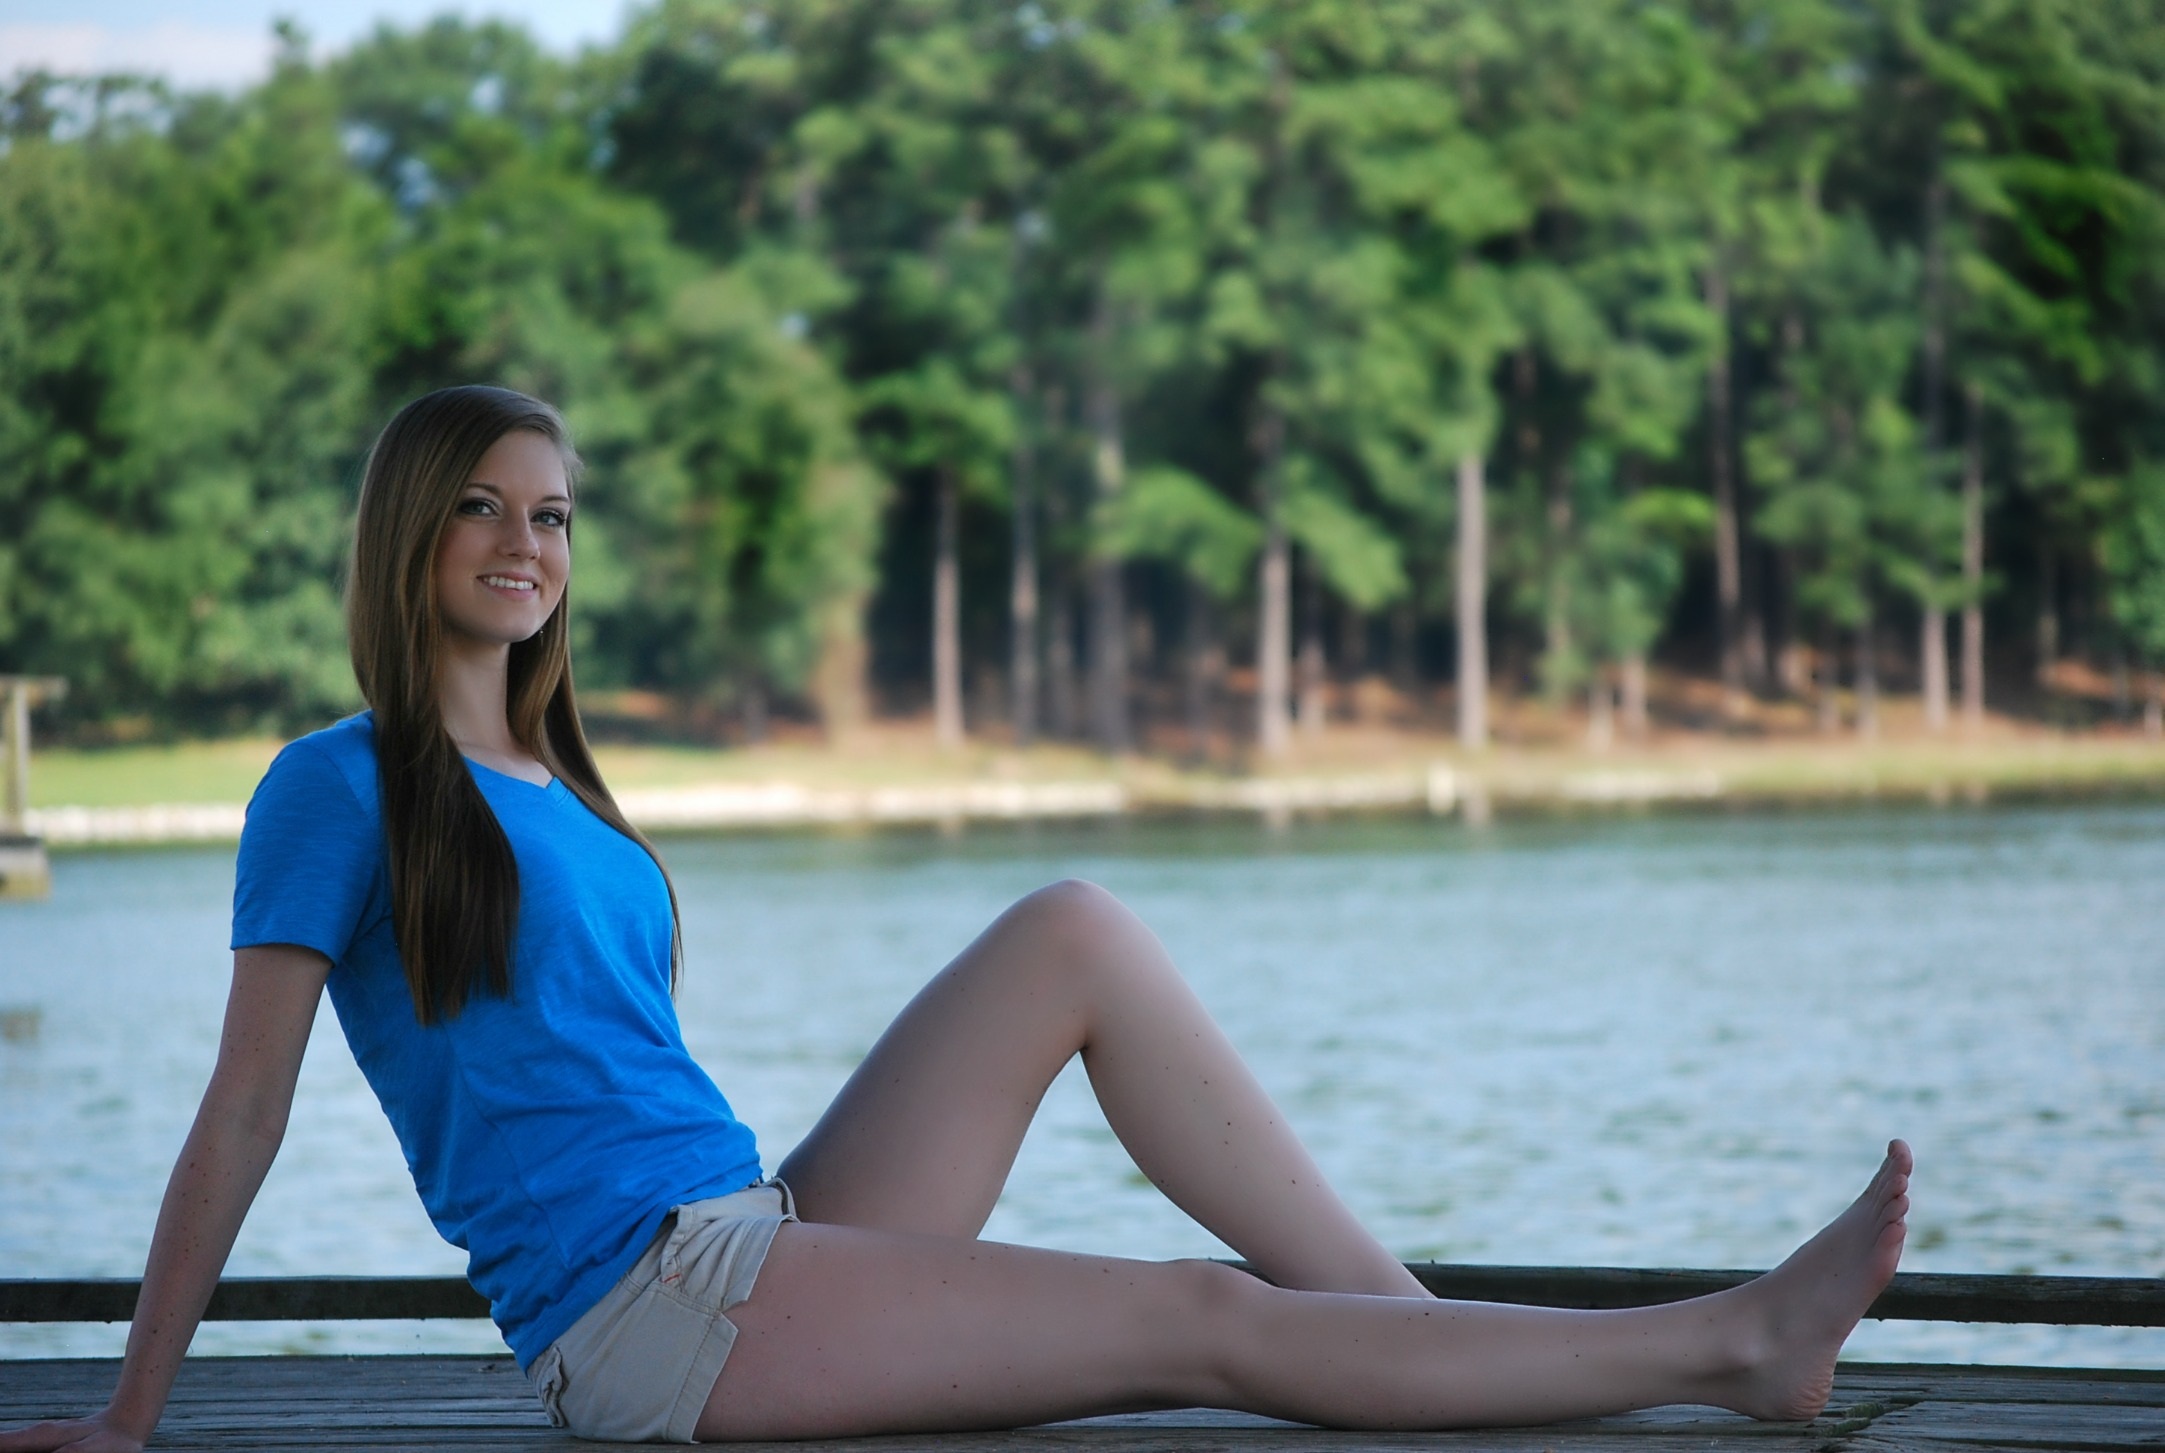
water, girl, woman, lake, vacation, leg, model, sitting, clothing, smiling, outdoors, beauty, photo shoot, portrait photography, human positions, physical fitness, public domain images